Relative species abundance

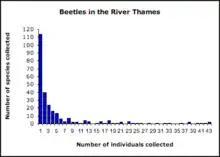
Figure 1. Relative species abundance of beetles sampled from the river Thames showing the universal "hollow curve". (derived from data presented in Magurran (2004) and collected by C. B. Williams (1964))

Relative species abundance and species richness describe key elements of biodiversity. Relative species abundance refers to how common or rare a species is relative to other species in a given location or community.